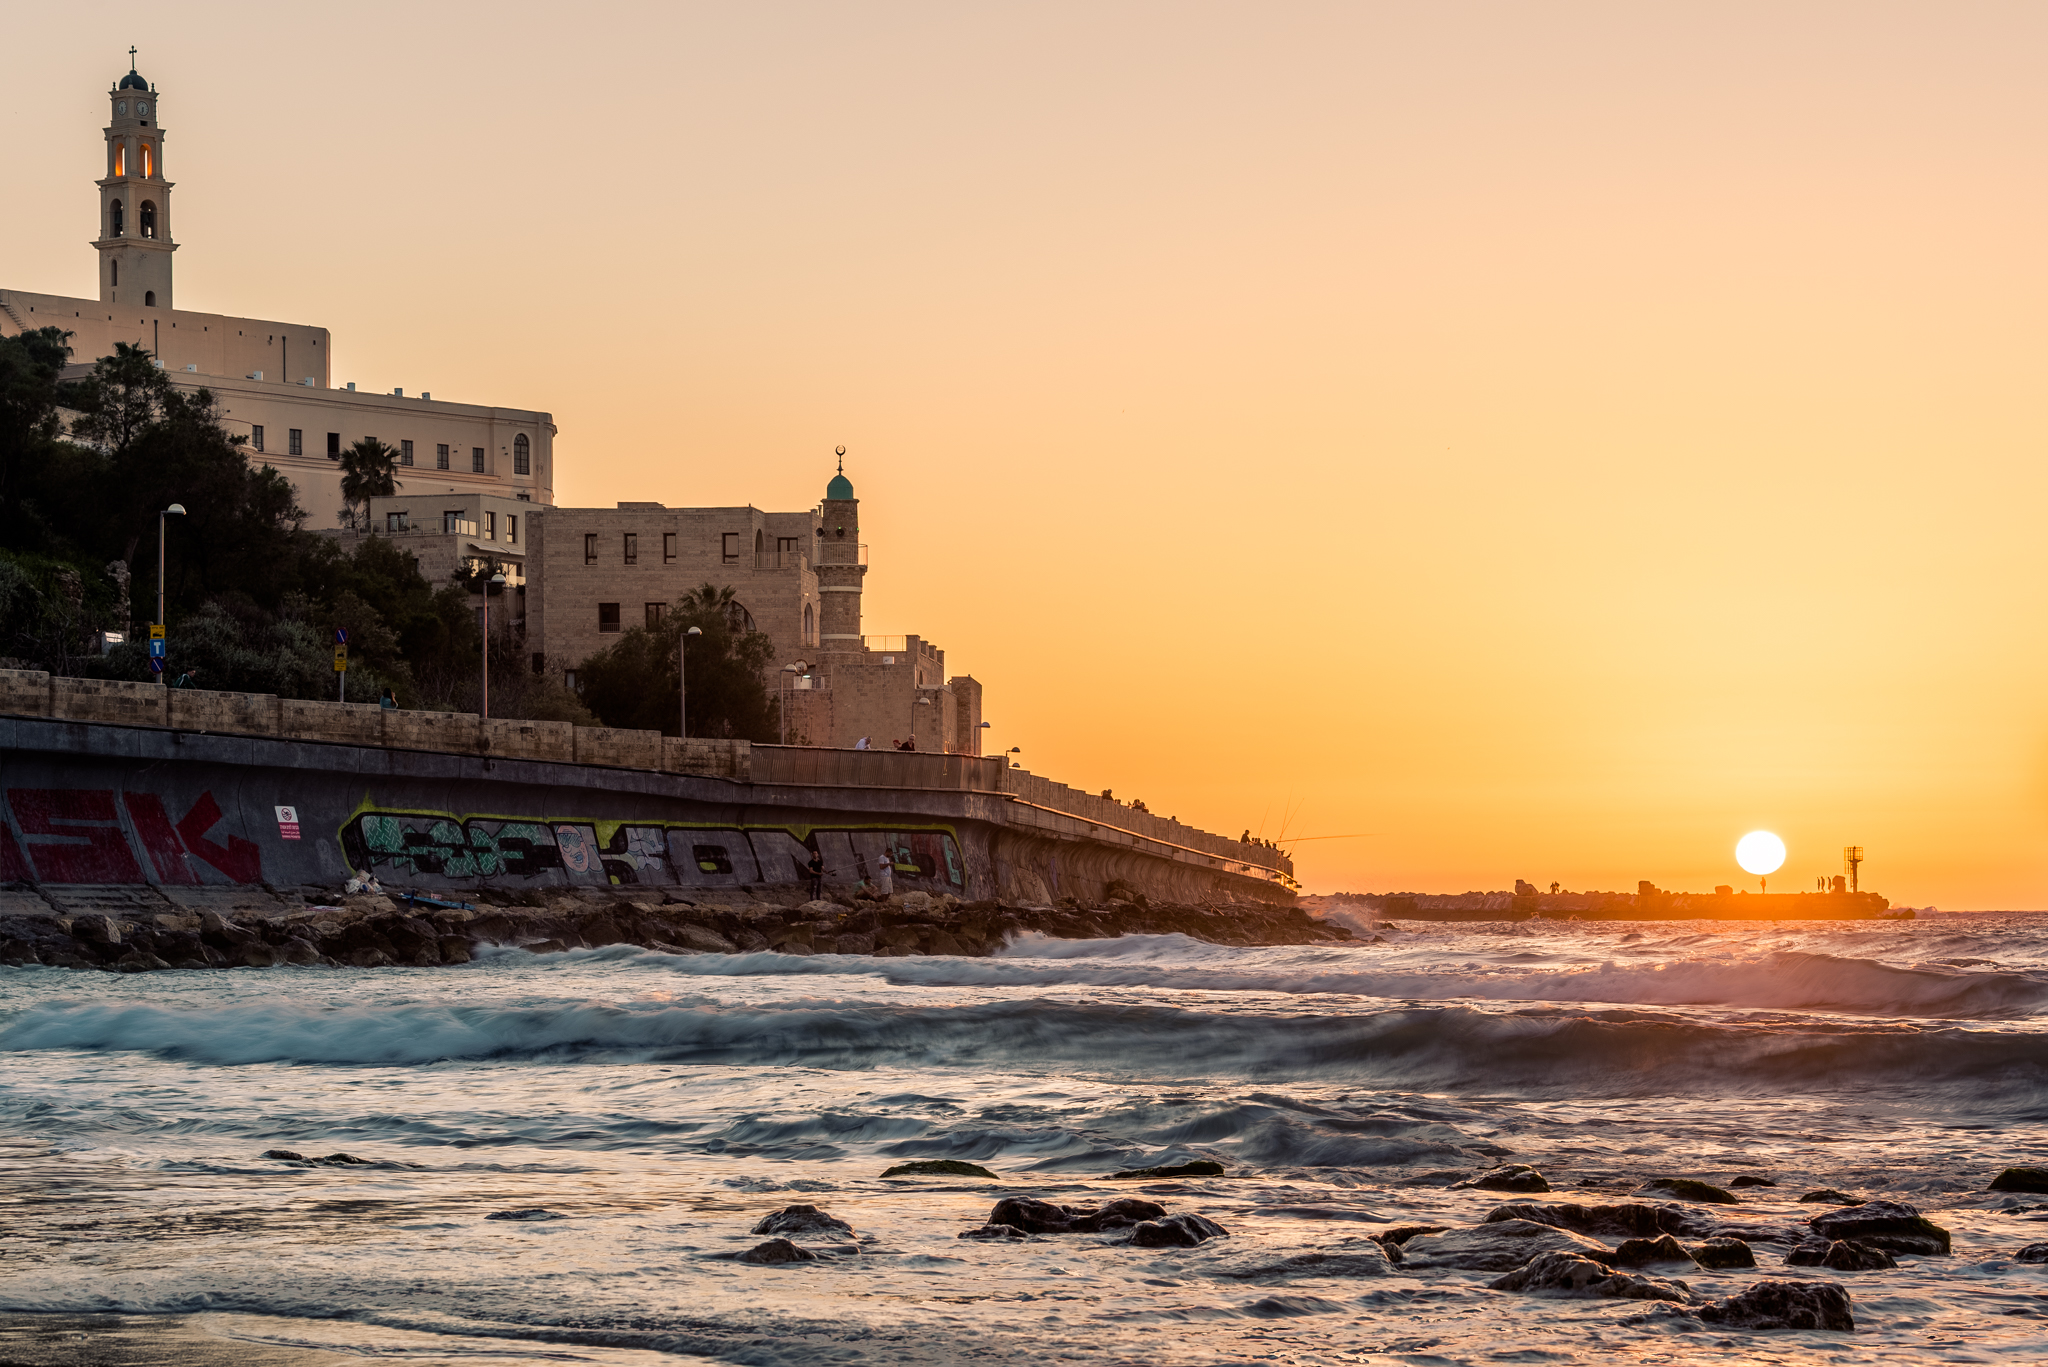
beach, sea, coast, water, ocean, horizon, light, architecture, sun, sunrise, sunset, morning, shore, wave, building, dawn, city, river, cityscape, vacation, travel, dusk, evening, orange, tower, church, tourism, seashore, graffiti, outdoors, waves, breakwater